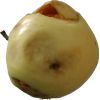
Label: Apple hit 1